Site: brandenburg
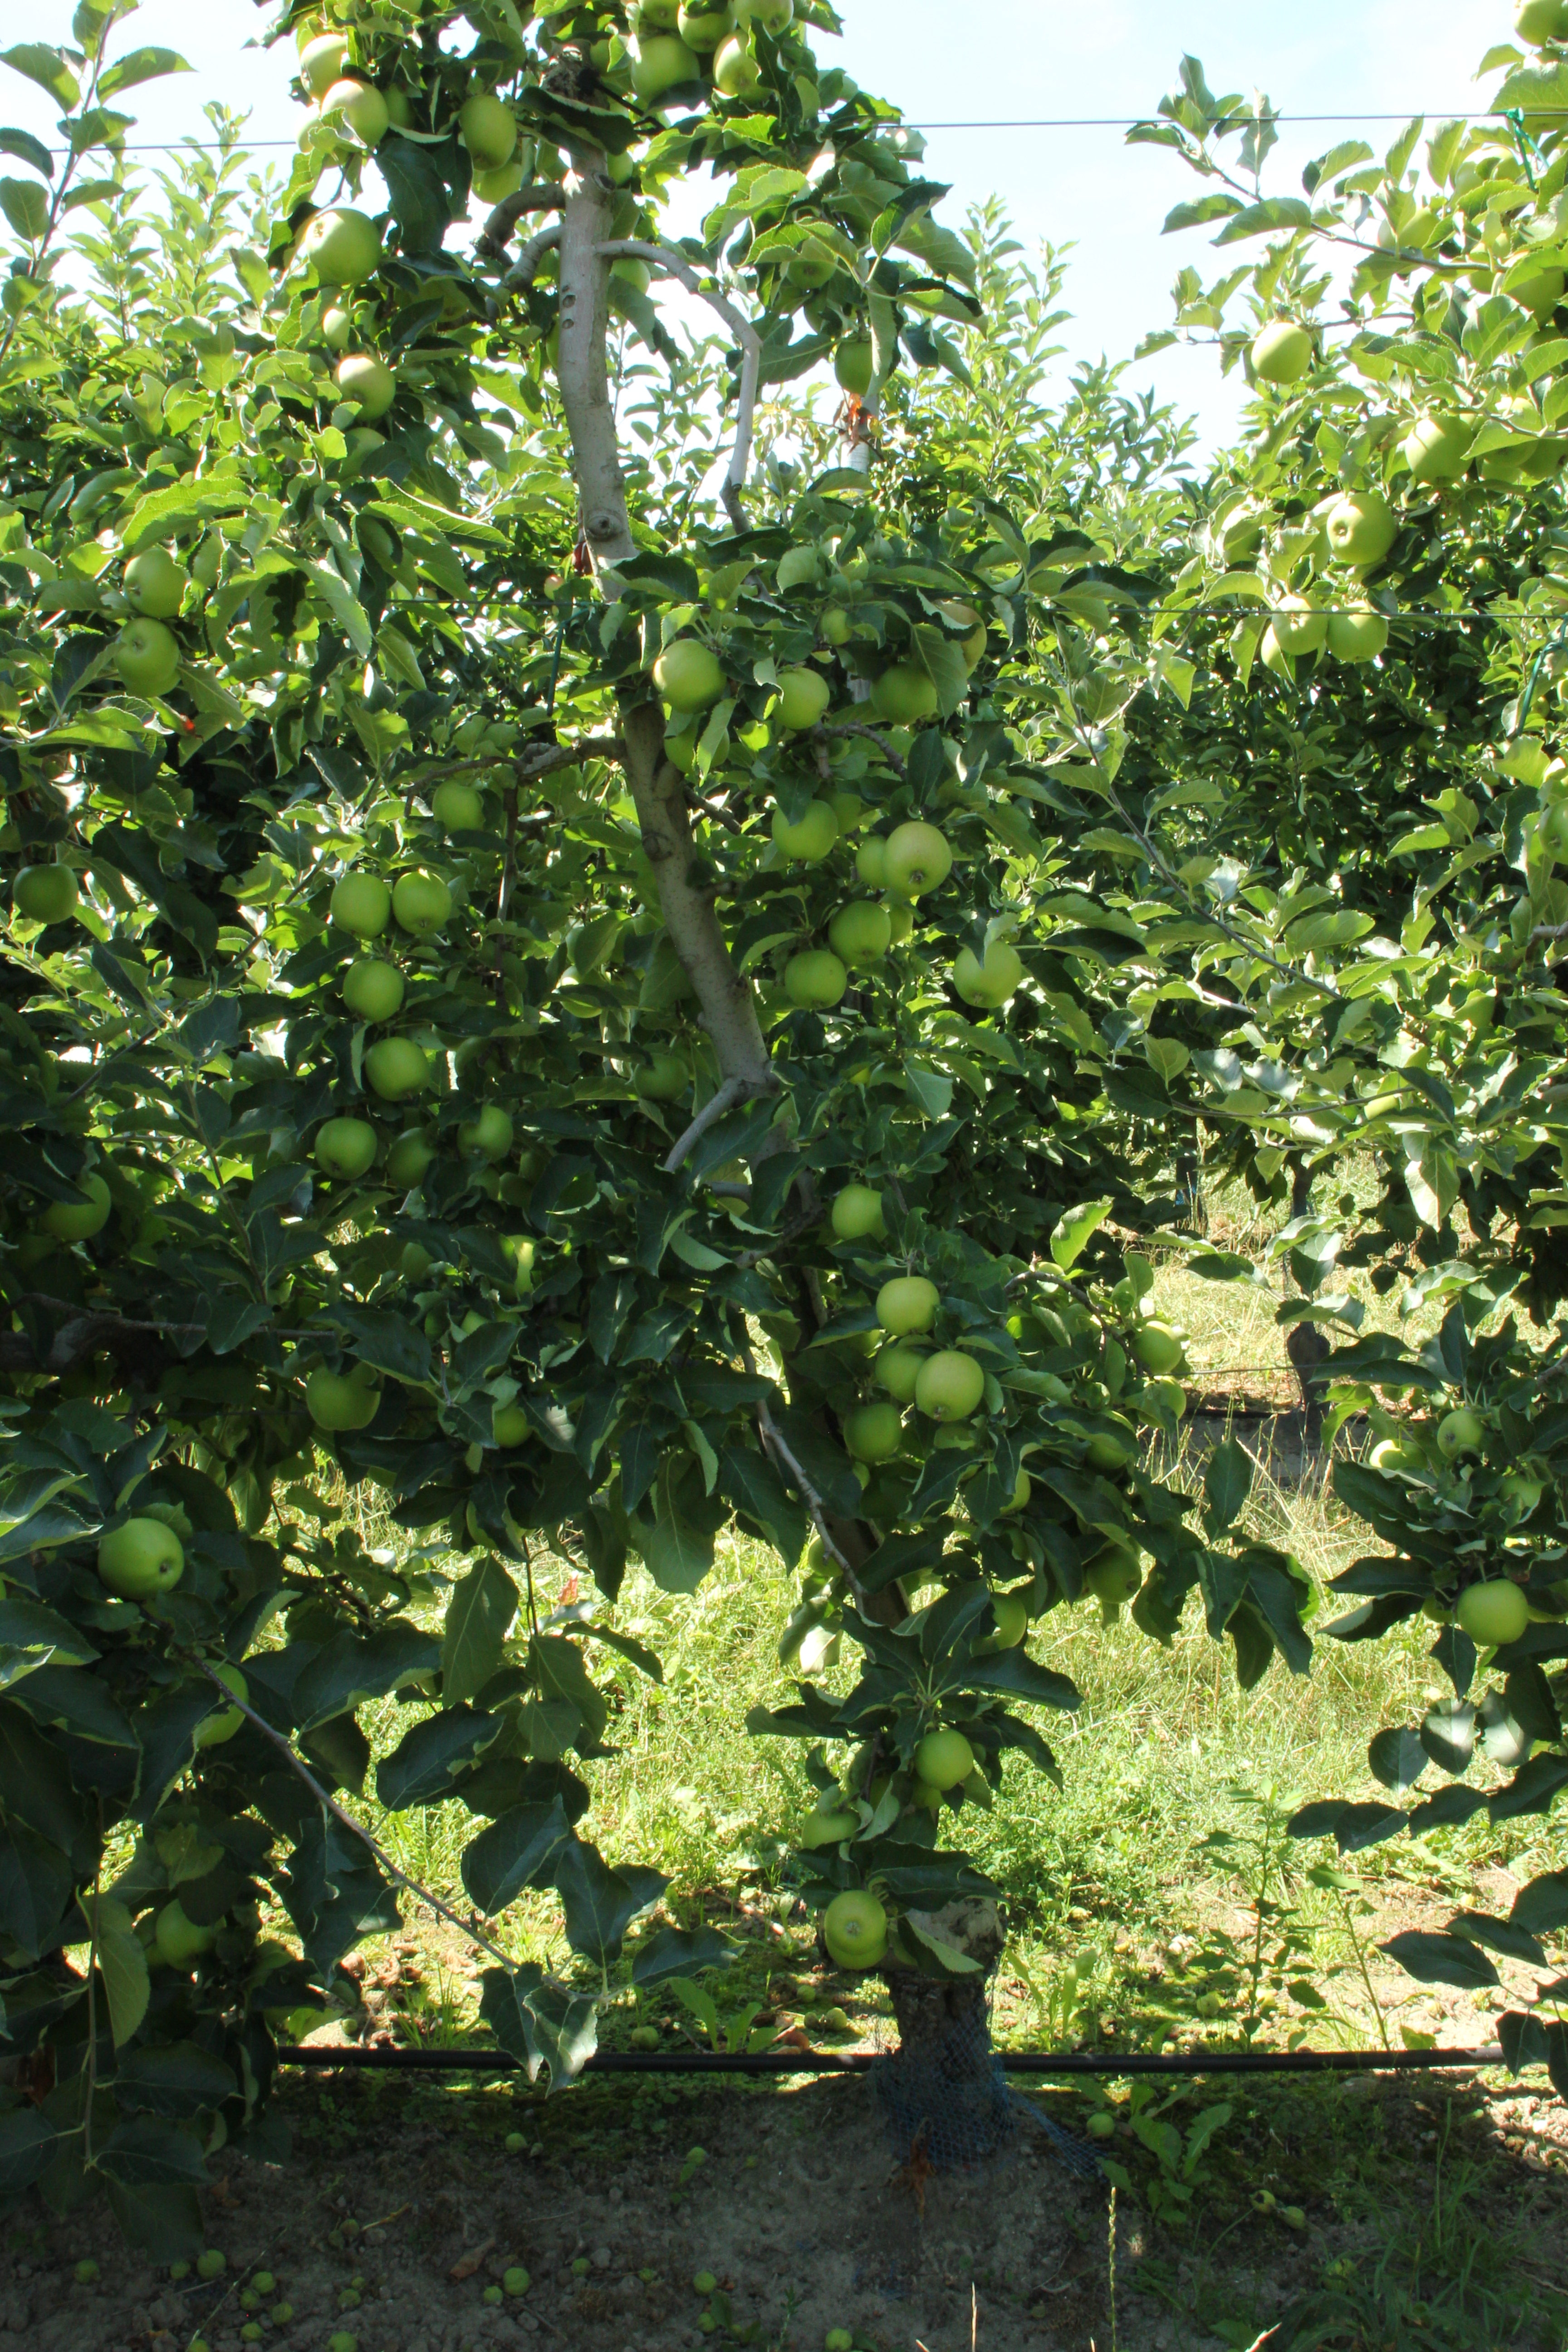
Growth stage (BBCH 77): Development of fruit